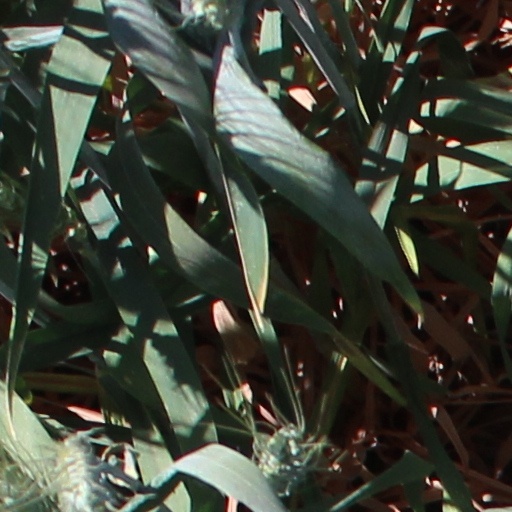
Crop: wheat